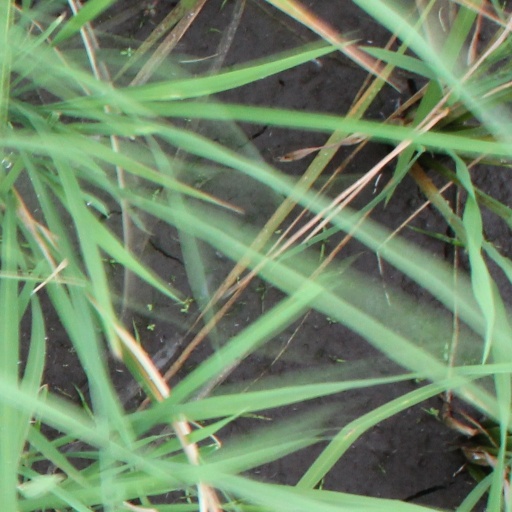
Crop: rice